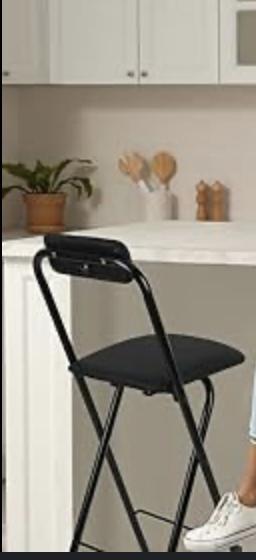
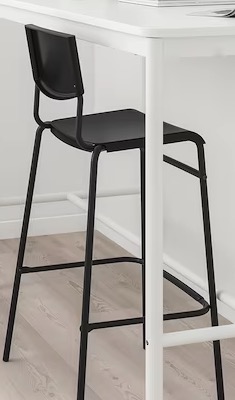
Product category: stool
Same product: no